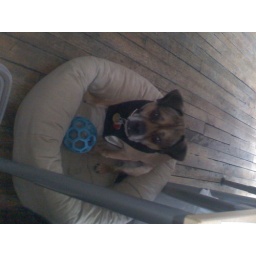
My dog Oscar hanging out in his bed at work.